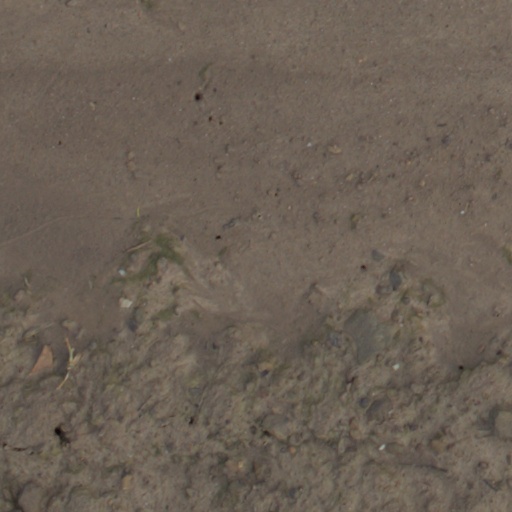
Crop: wheat